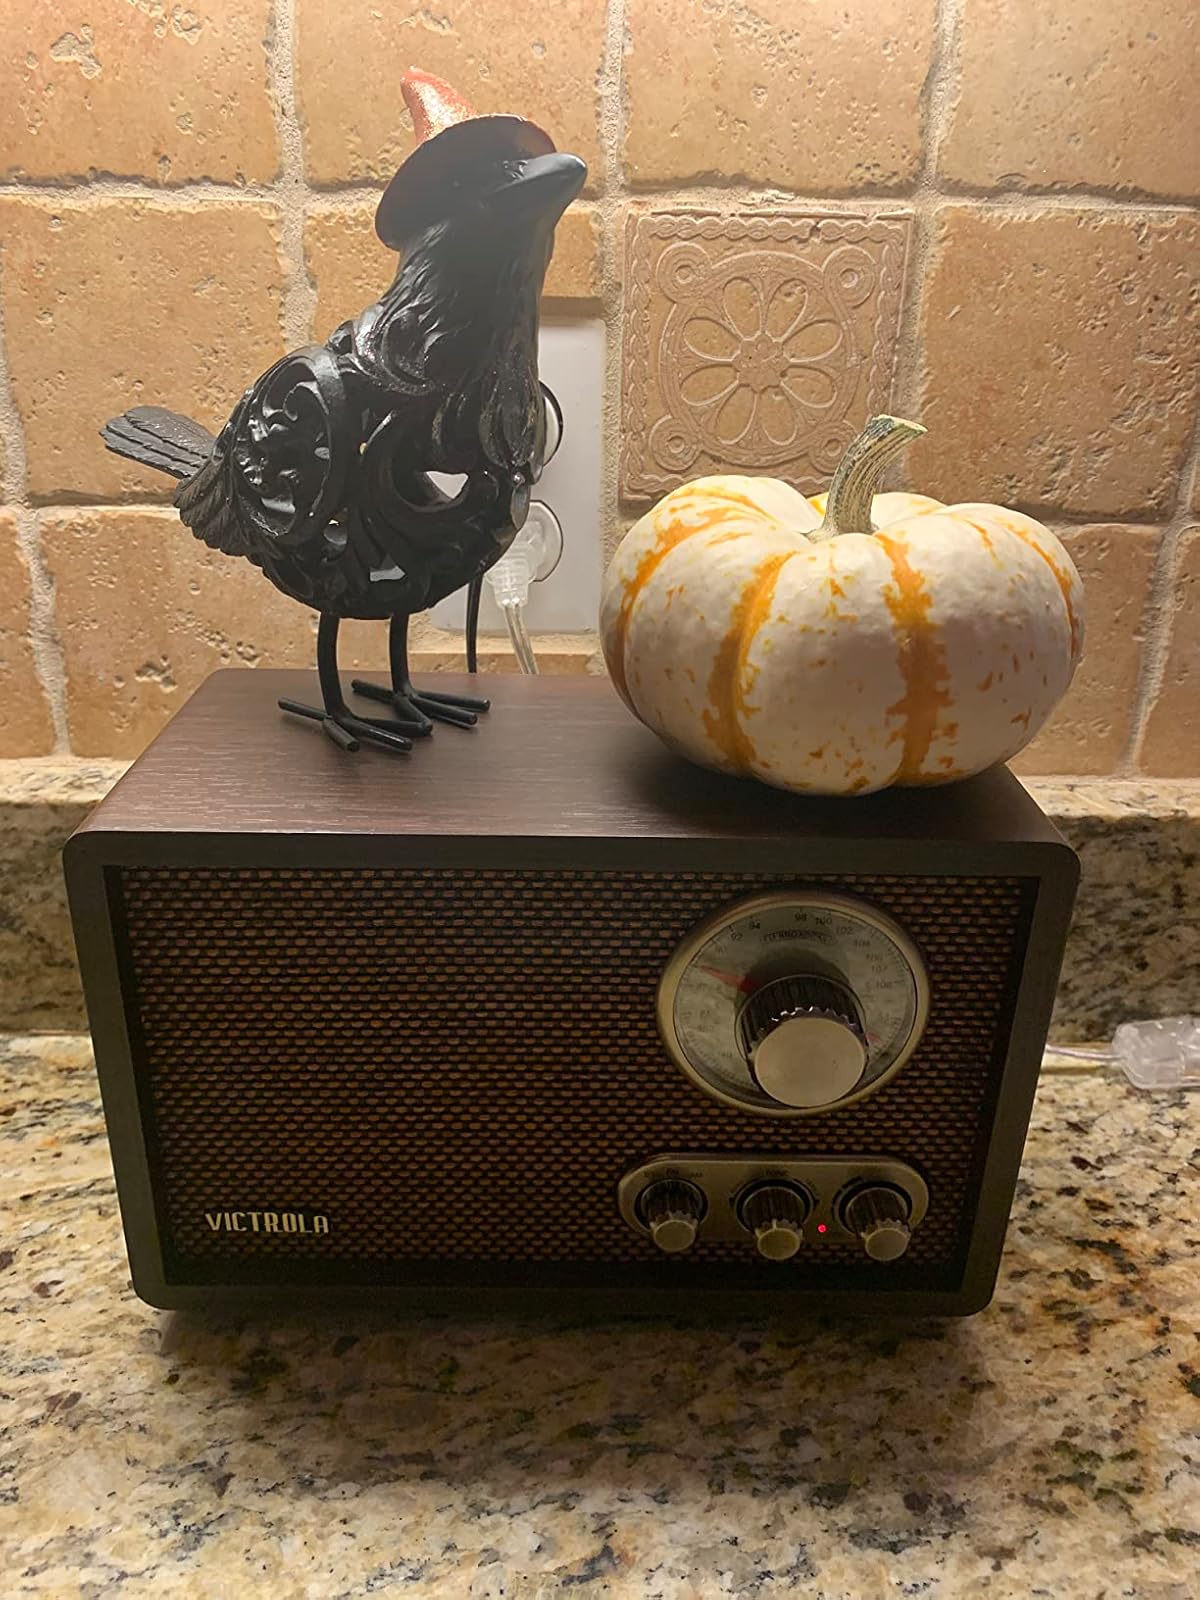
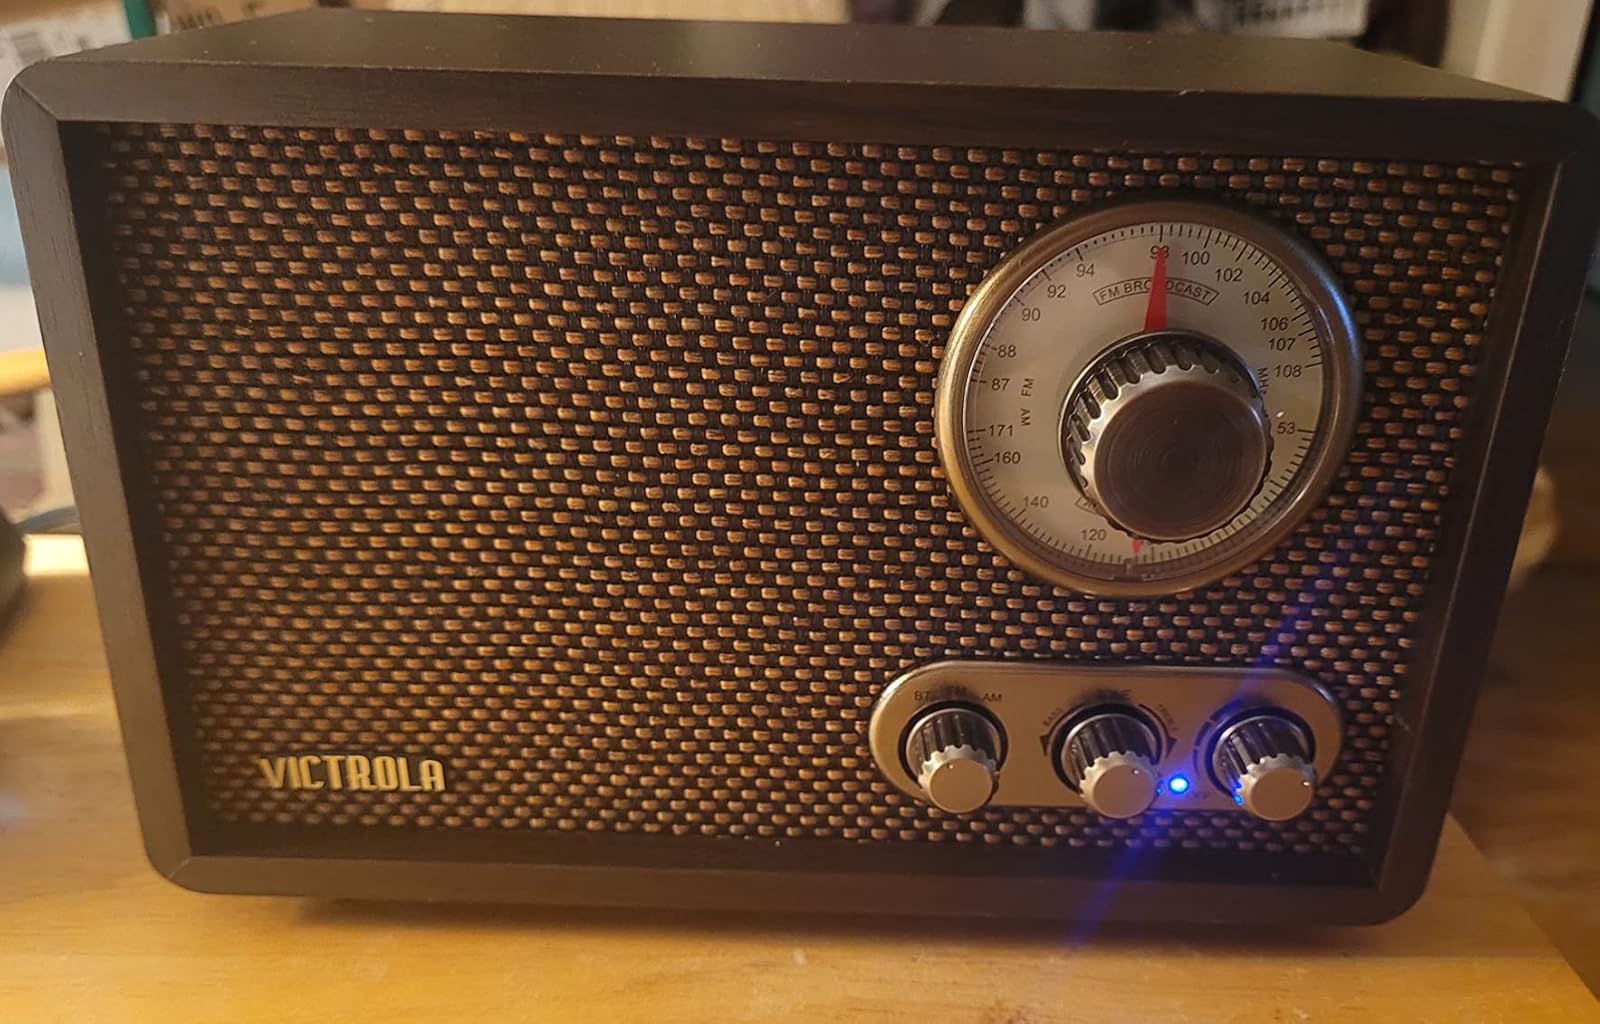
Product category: radio
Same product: yes